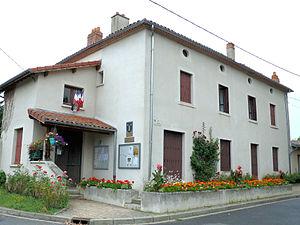
Culhat - Mairie
Culhat est une commune française située dans le département du Puy-de-Dôme, en région Auvergne-Rhône-Alpes. Elle fait partie de l'aire urbaine de Clermont-Ferrand et de l'arrondissement de Thiers.